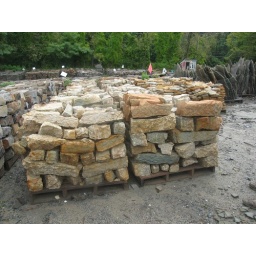
&amp;quot;Highland&amp;quot; veneer, from SW Ohio, Kentucky tri-state area, beautiful, gray green changes to more orange over time